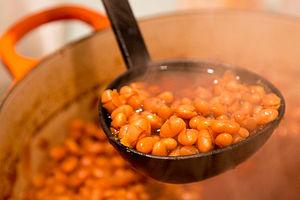
Le Québec est une province du Canada. Sa capitale est Québec et sa métropole est Montréal. La langue officielle de cette province est le français.